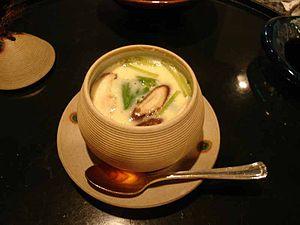
Le chawanmushi, littéralement le bol à thé à la vapeur, est un flan aux œufs de la cuisine japonaise qui a entre autres, pour ingrédient peu commun, la graine du ginkgo. On y met aussi généralement du poulet et des crevettes.